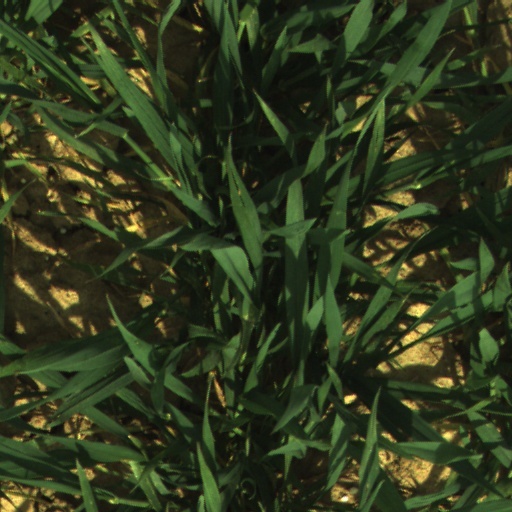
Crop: wheat